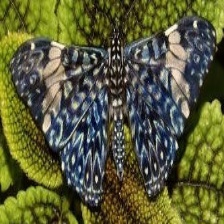
Species: RED CRACKER